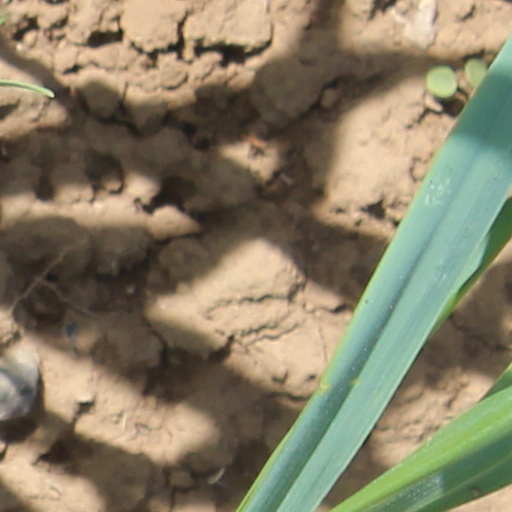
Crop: wheat